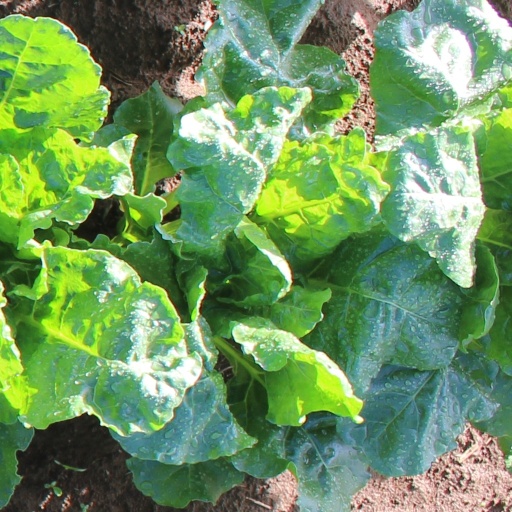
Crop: sugar beet